King Krule

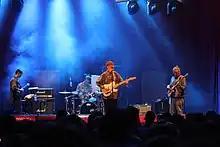
King Krule performing at Melt! Festival 2013

On 24 August 2013, Marshall released his debut album, 6 Feet Beneath the Moon, featuring an album cover illustrated by his brother, Jack Marshall. At the time of release, more than half of the tracks had already been released on various EPs. This brought him to prominence, especially in the US, having performed televised sets on both Conan and the Late Show with David Letterman. In January 2014, he eventually released a music video for 'A Lizard State', the third single on the album. The following month, Marshall appeared on the cover of The Fader for its 90th issue.